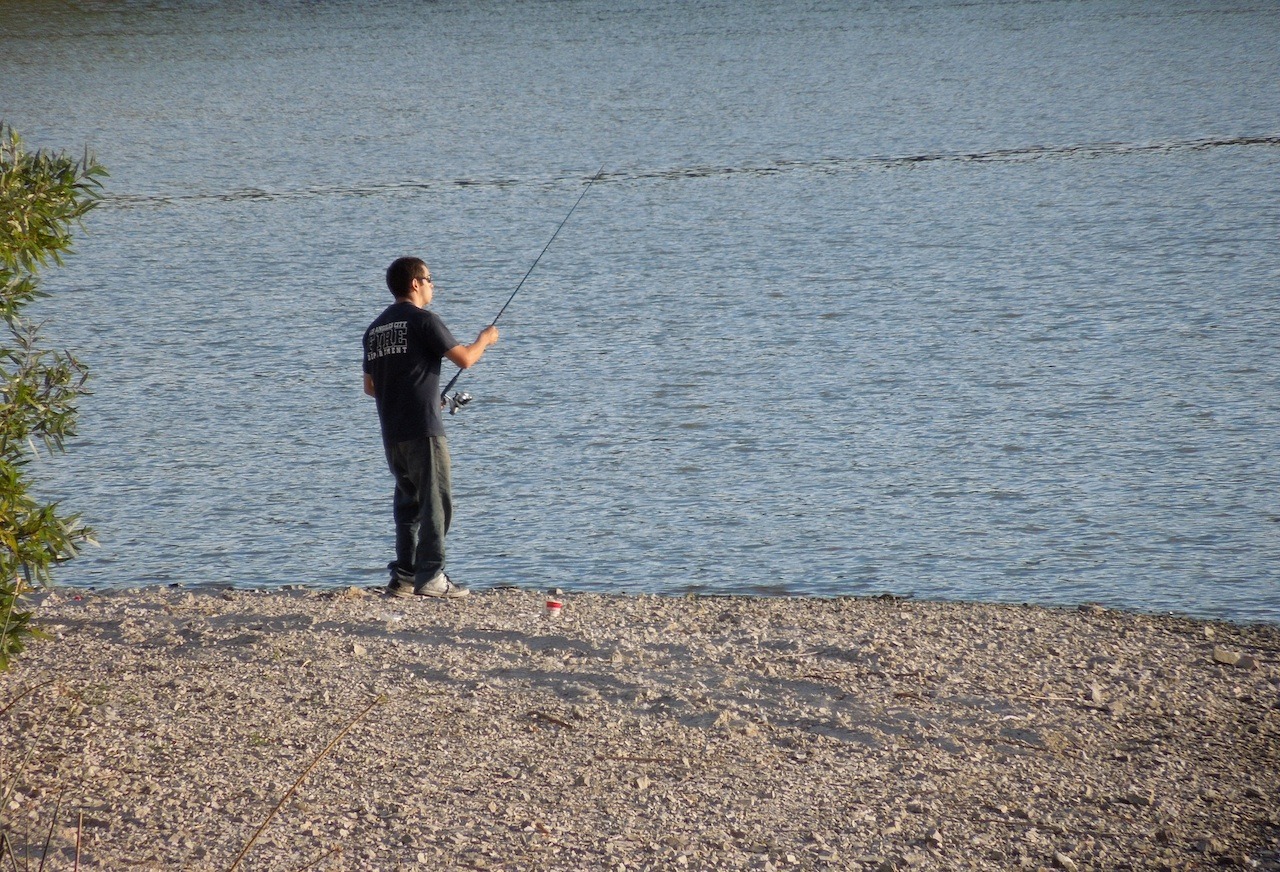
landscape, sea, water, nature, rock, lake, stone, recreation, pole, fishing, fisherman, lake view, lakes, atascadero, outdoor recreation, recreational fishing